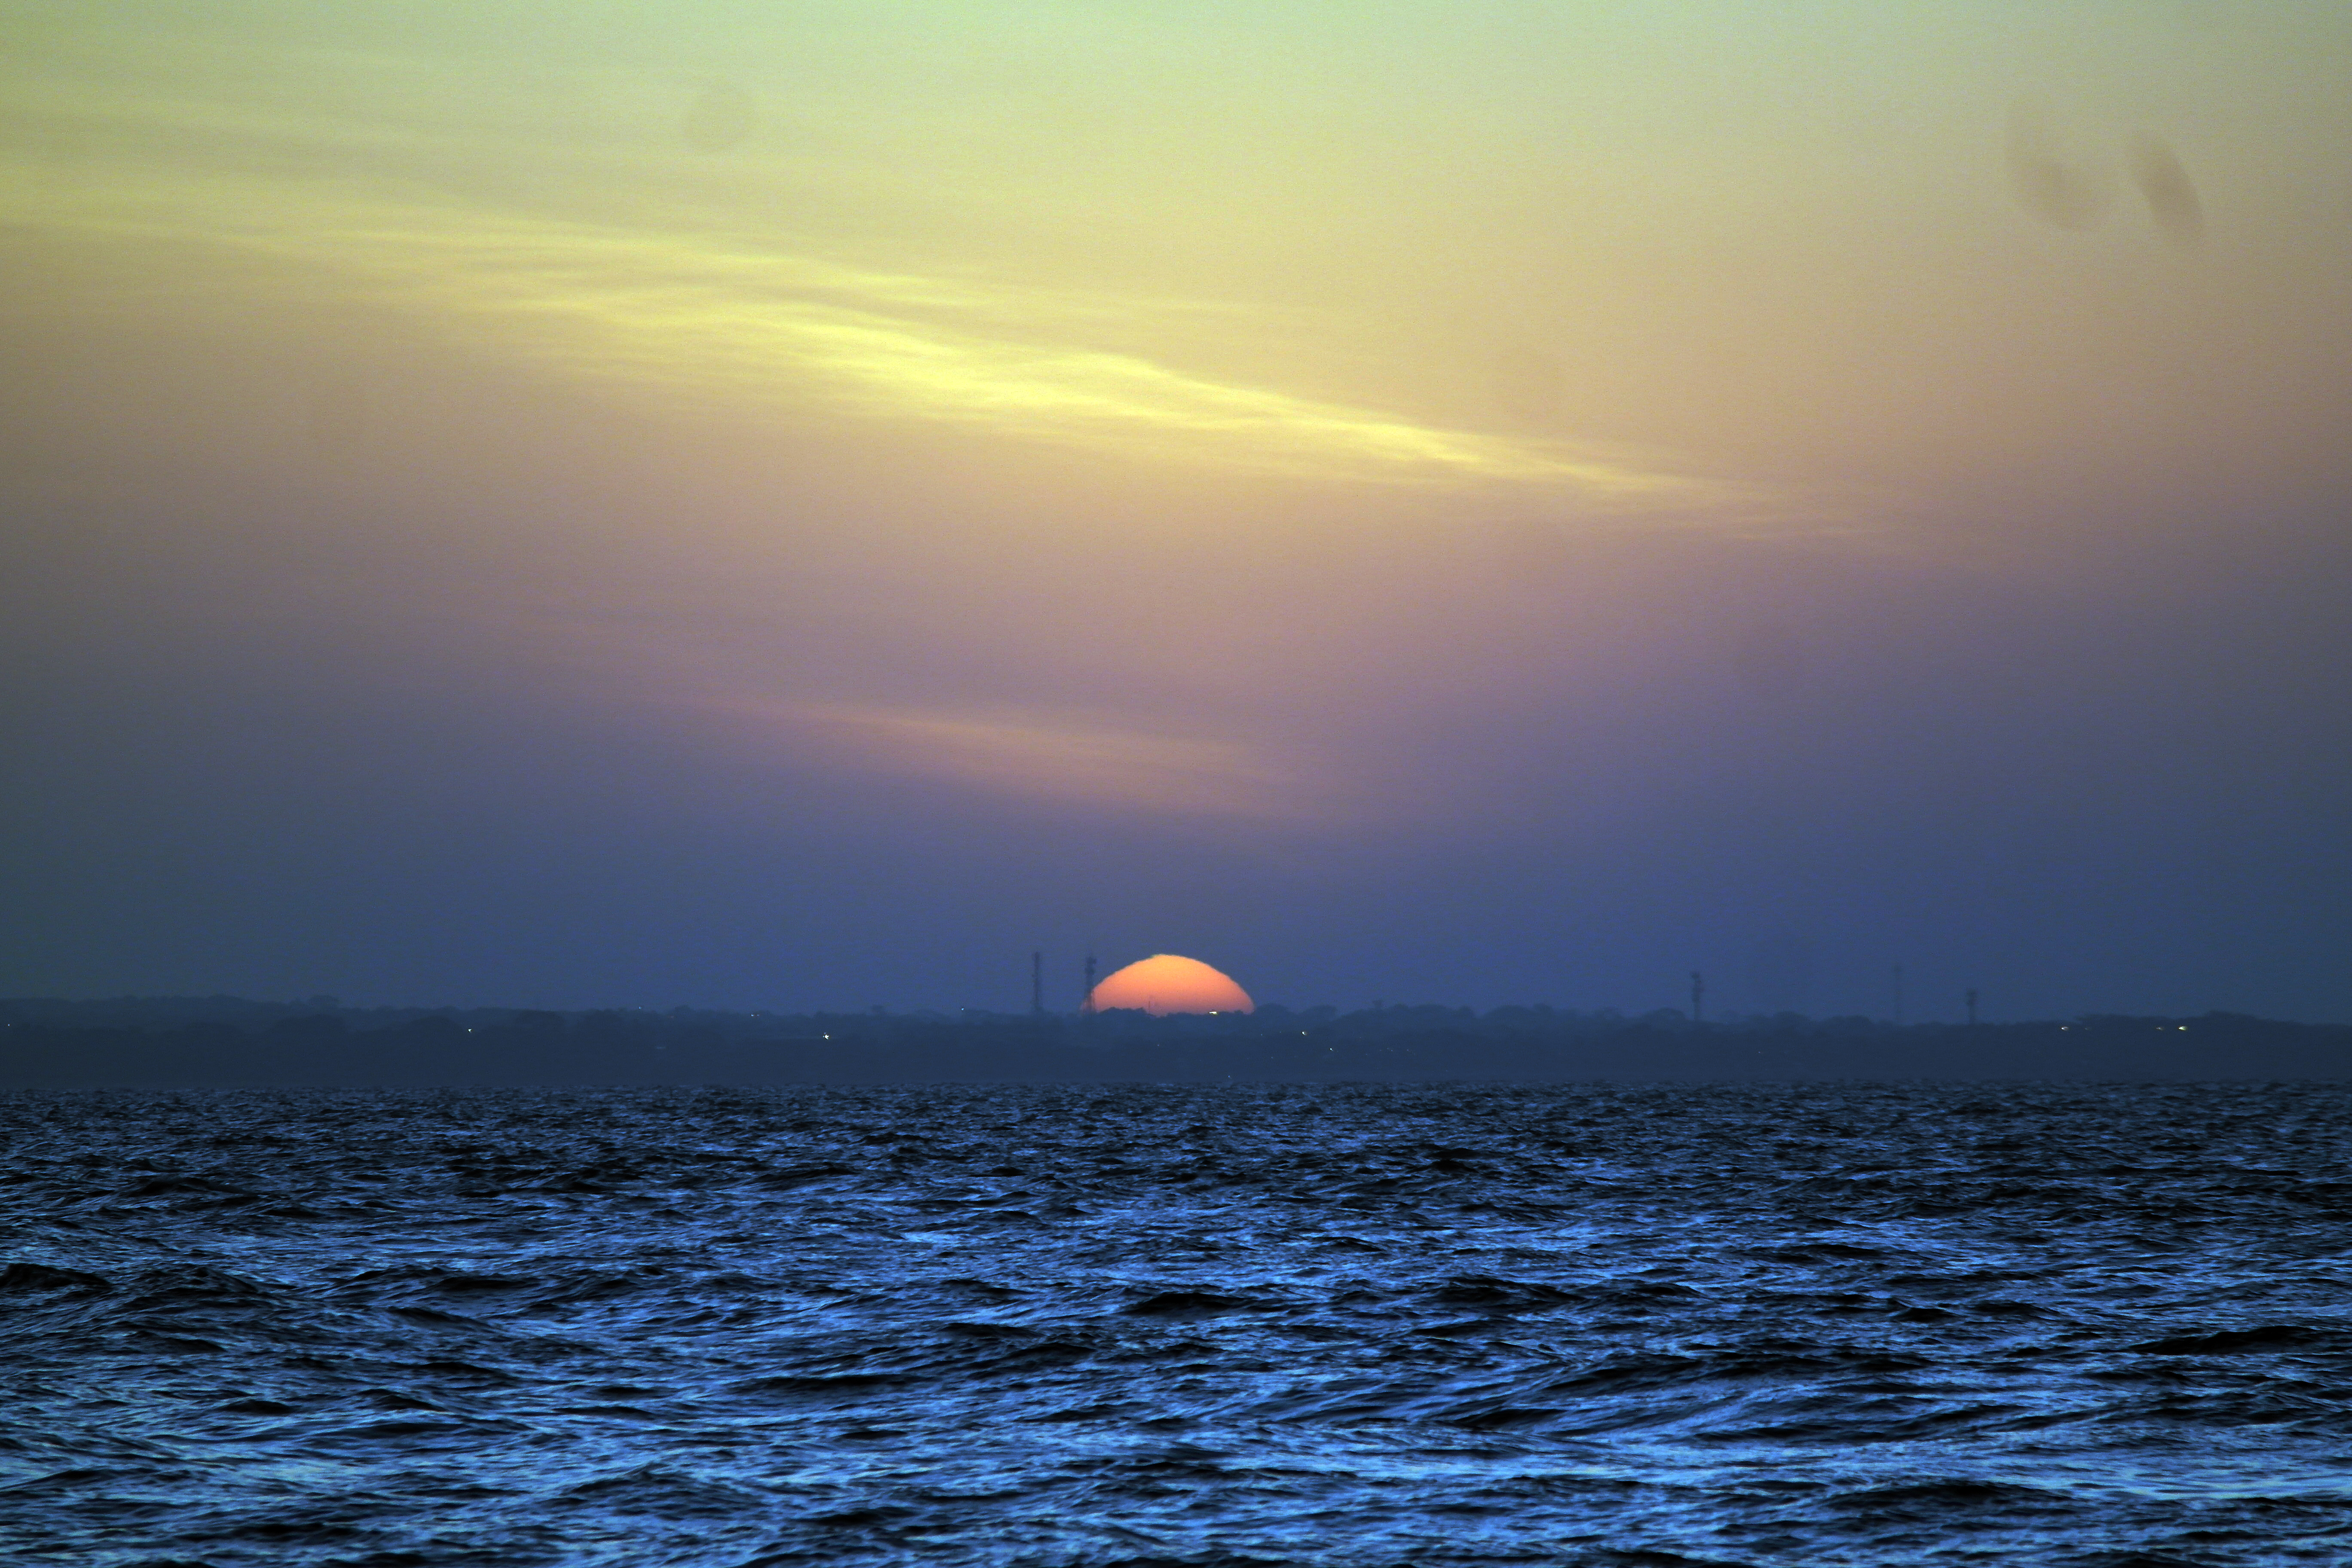
sunset, beach, sea, ocean, nature, vacations, beauty, relax, panama, horizon, sky, water, calm, sunrise, sun, wave, atmosphere, wind wave, morning, afterglow, shore, daytime, dawn, evening, sunlight, cloud, dusk